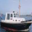
Label: ship